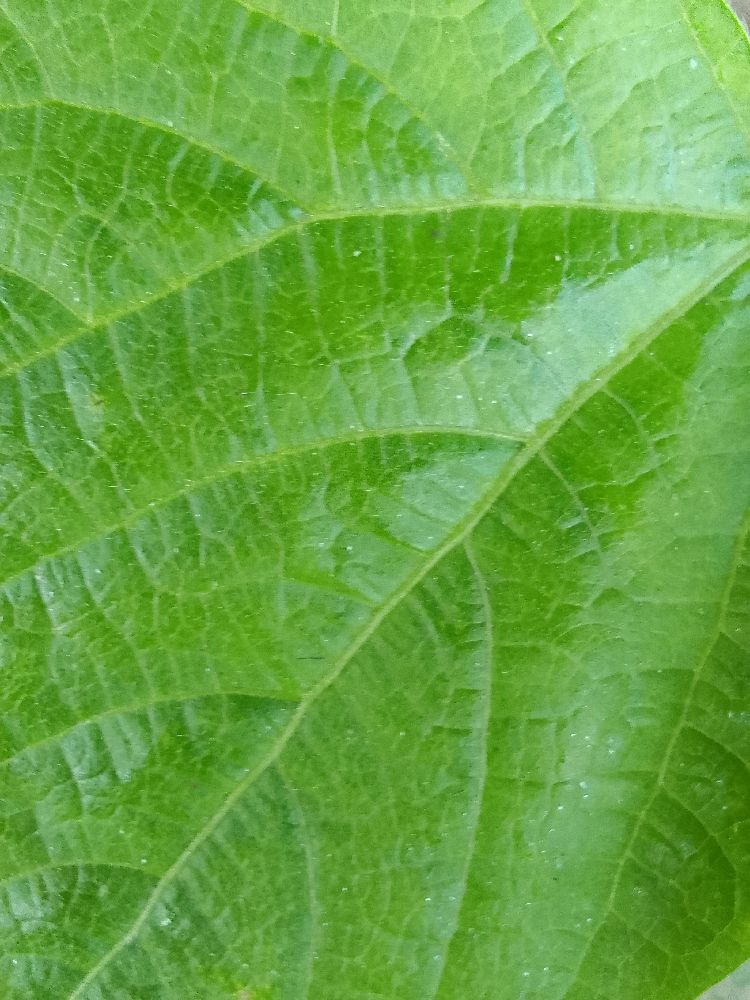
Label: healthy